Frederick Charles Riggs

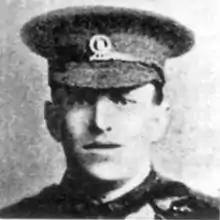

Frederick Charles Riggs (28 July 1888 – 1 October 1918) was an English recipient of the Victoria Cross, the highest and most prestigious award for gallantry in the face of the enemy that can be awarded to British and Commonwealth forces.